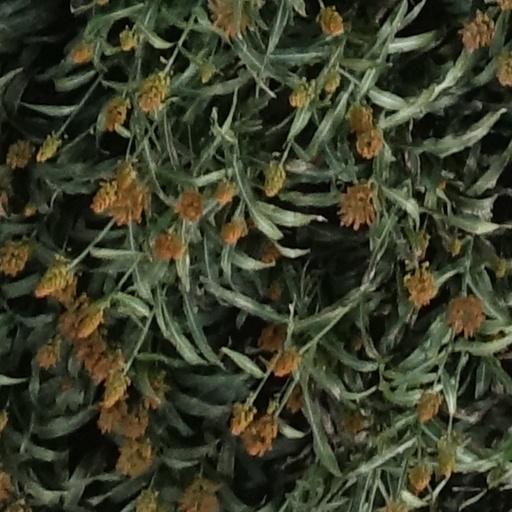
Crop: sorghum